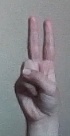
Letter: taa